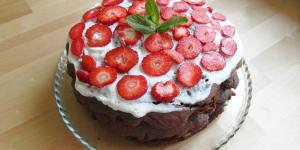
bizcocho de chocolate y fresas naturales